Lake Titicaca

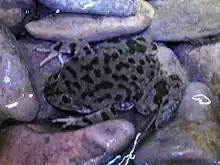
Two "Telmatobius" species occur in the lake, the smaller, more coastal marbled water frog (pictured, at Isla del Sol) and the larger, more deep-water Titicaca water frog.

Given the various Indigenous groups that occupied the Lake Titicaca region, it likely lacked a single, commonly accepted name in prehistoric times and at the time the Spaniards arrived.